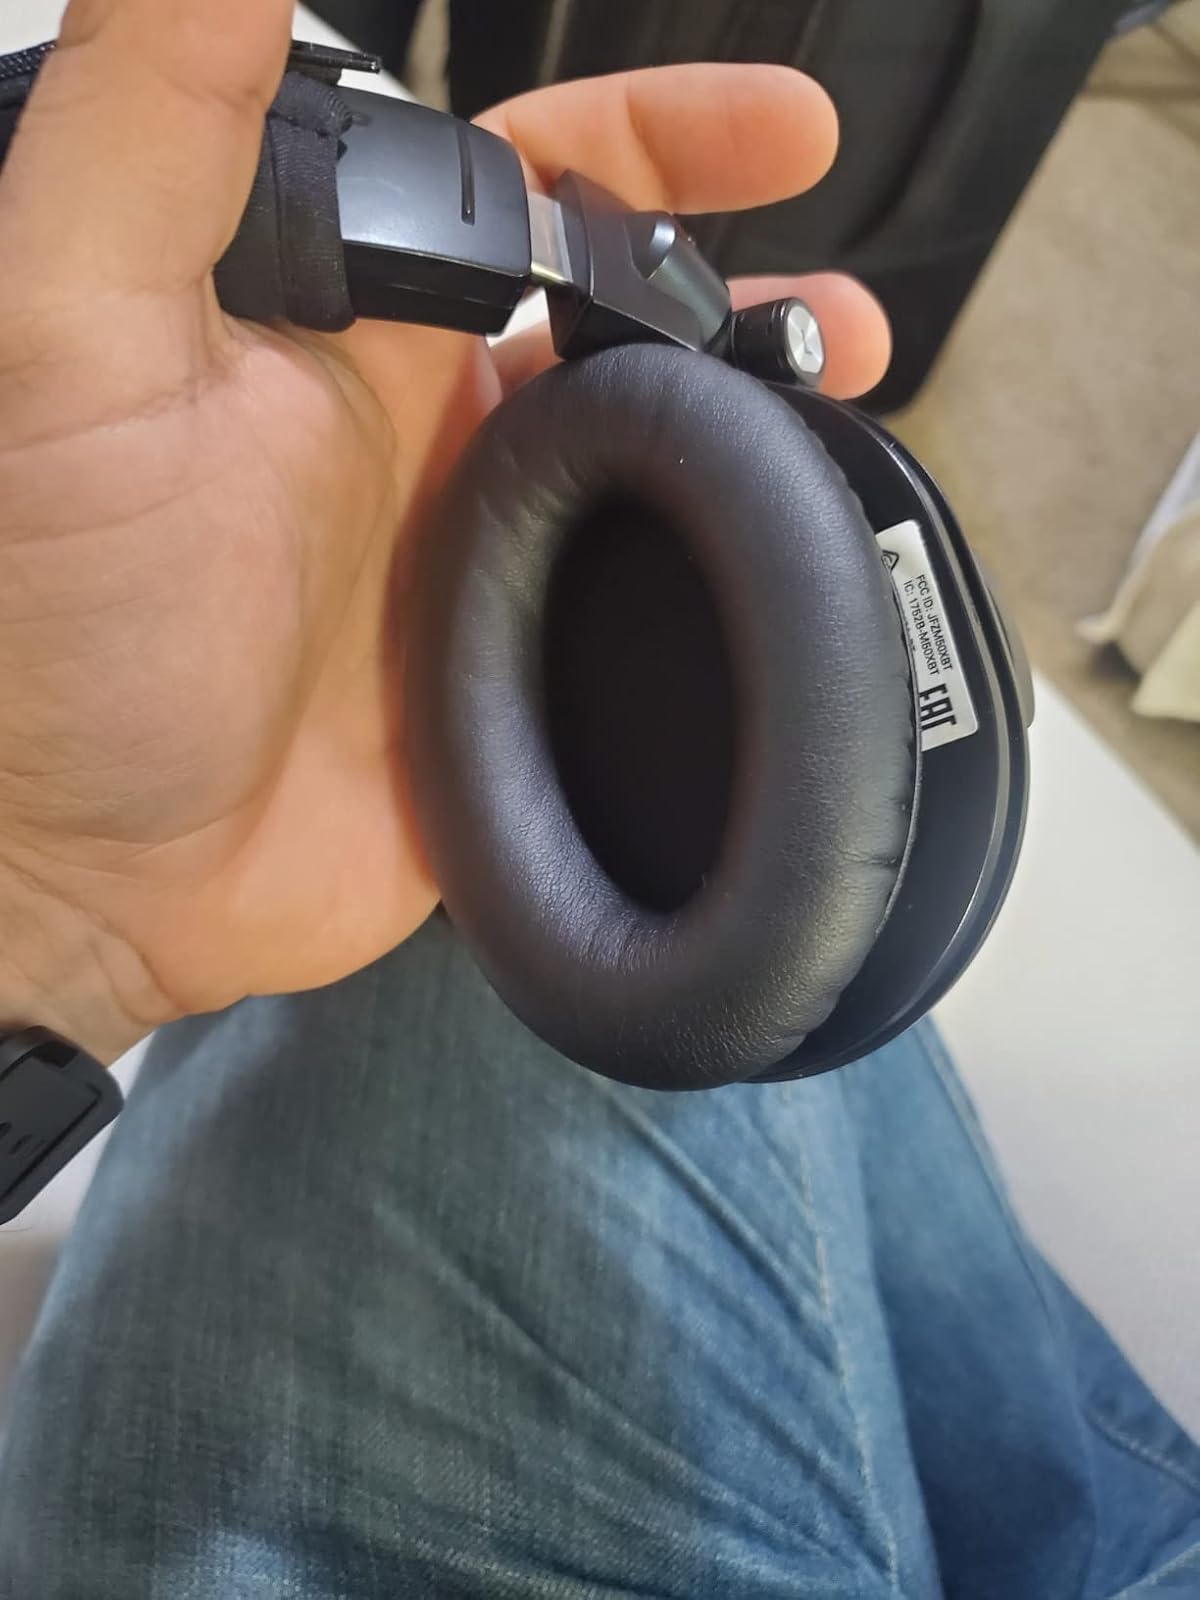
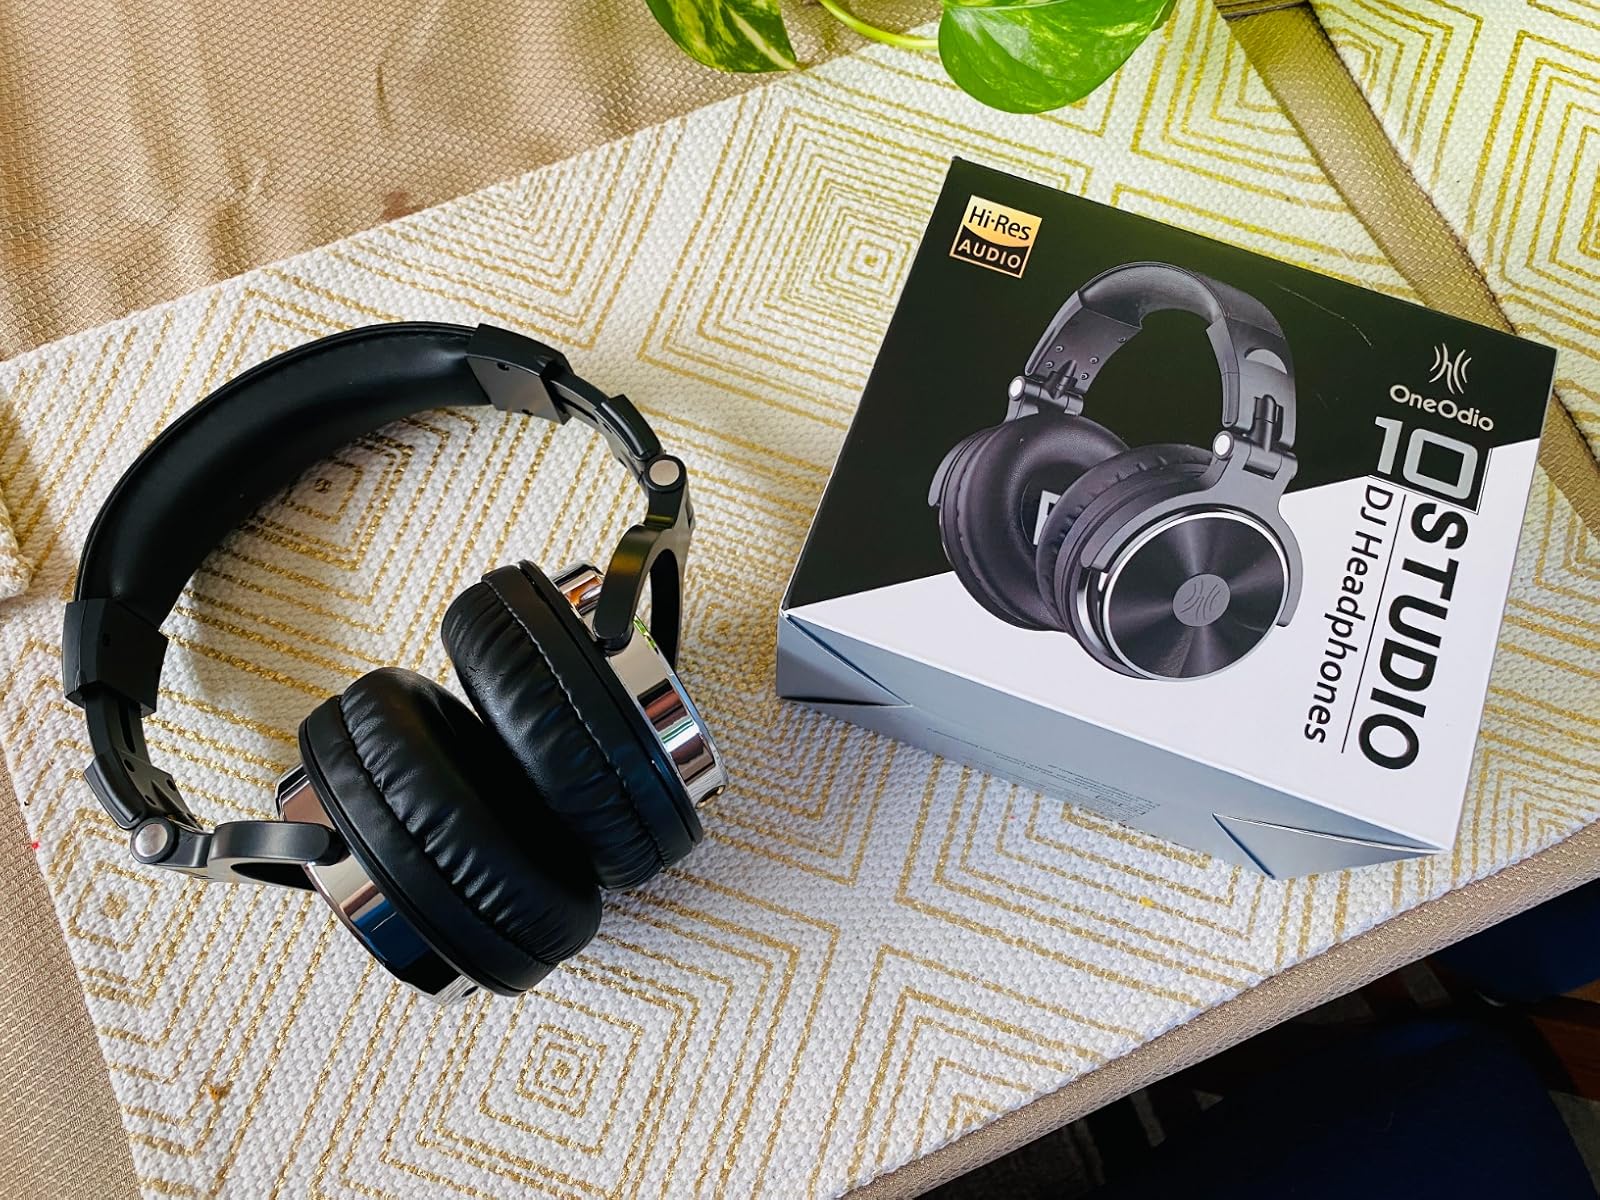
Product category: headphones
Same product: no